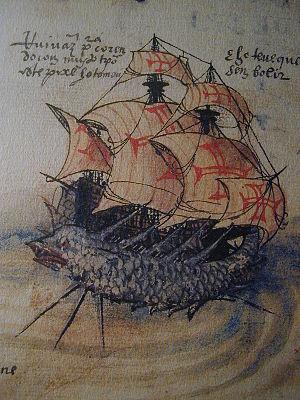
détail du livre de Lisuarte de Abreu, armada de 1520, navire de Rui Vaz Pereira emporté par un monstre marin